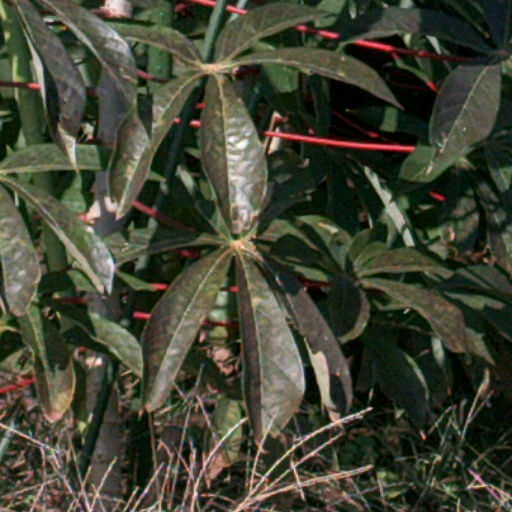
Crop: cassava